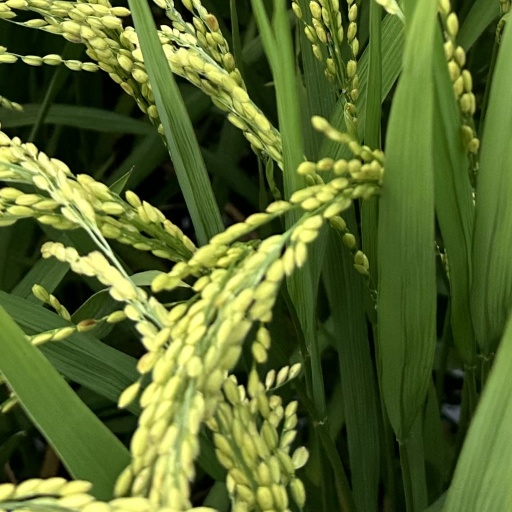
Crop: rice